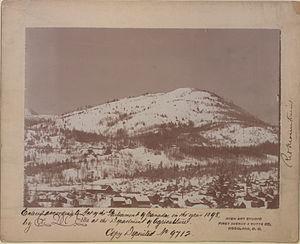
Olaus Jeldness, né sous le nom d'Olaus Nilsen Gjeldnes le 1ᵉʳ octobre 1856 et mort le 26 avril 1935, est un mineur et un sportif norvégien.